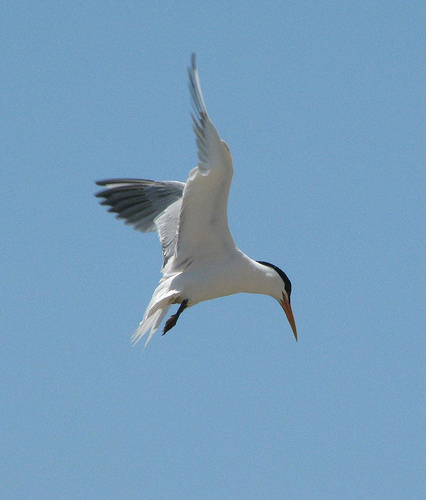
this bird has a long wing span, white body feathers and gray wings, and very long pointed beak.
a large white bird with long beat and black top feathers.
a large white bird with dark gray wings, an orange bill, and a black crown.
this bird is white and black in color with a long orange beak, and black eye rings.
this is a white bird with a black nape and a pointy orange beak.
this white bird has gray wings, a black crown and a pointed yellow beak.
this bird has a black crown as well as a orange bill
this bird has a long yellow pointed beak with very big wings.
this bird is mostly white with a black crown and long orange bill.
this bird has a black crown with a white belly and orange beak.
Species: Elegant Tern